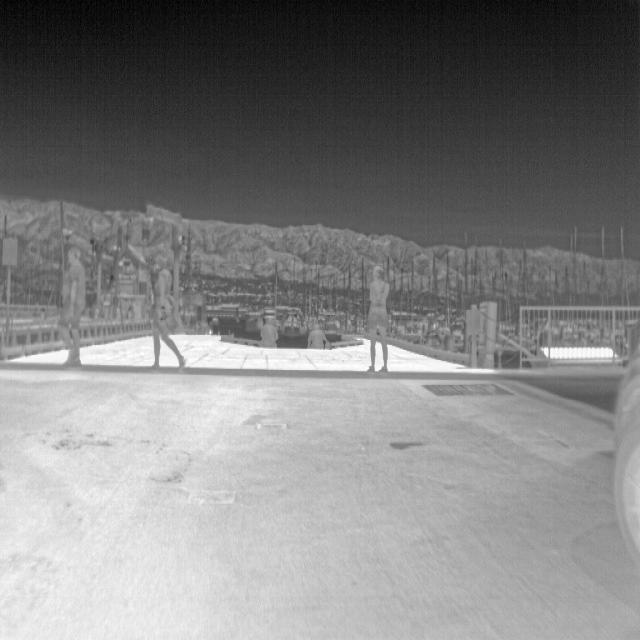
Detected objects:
label: person
label: person
label: person
label: person
label: person